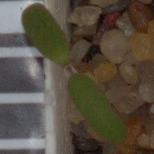
Label: fat_hen